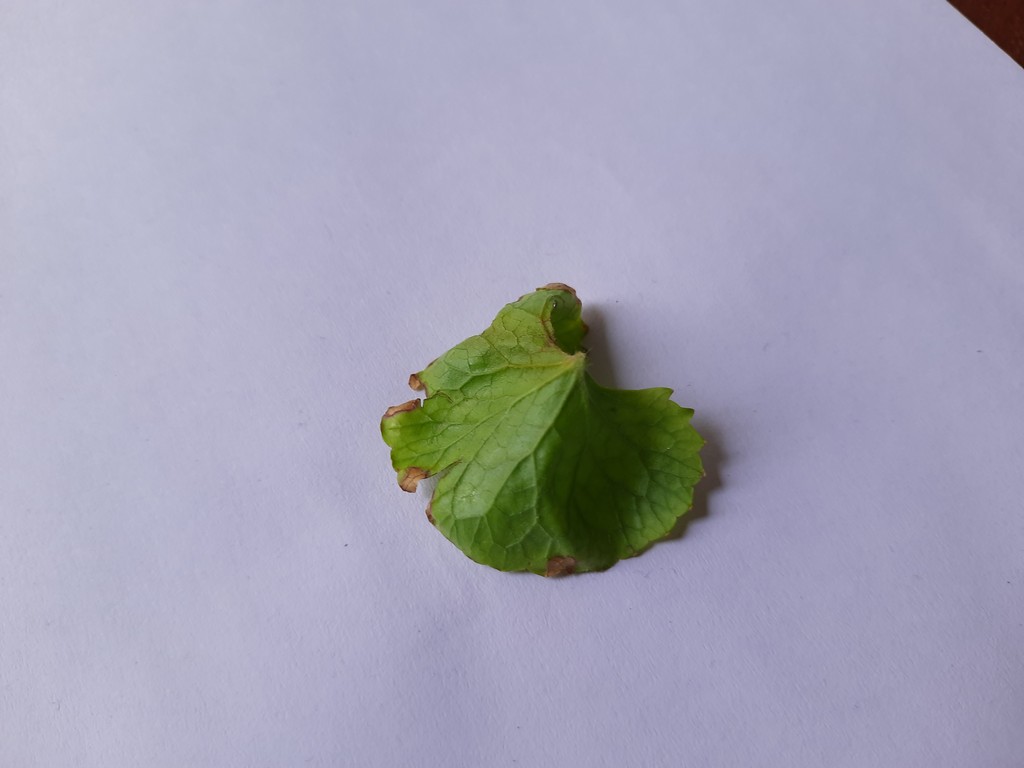
Label: Unhealthy